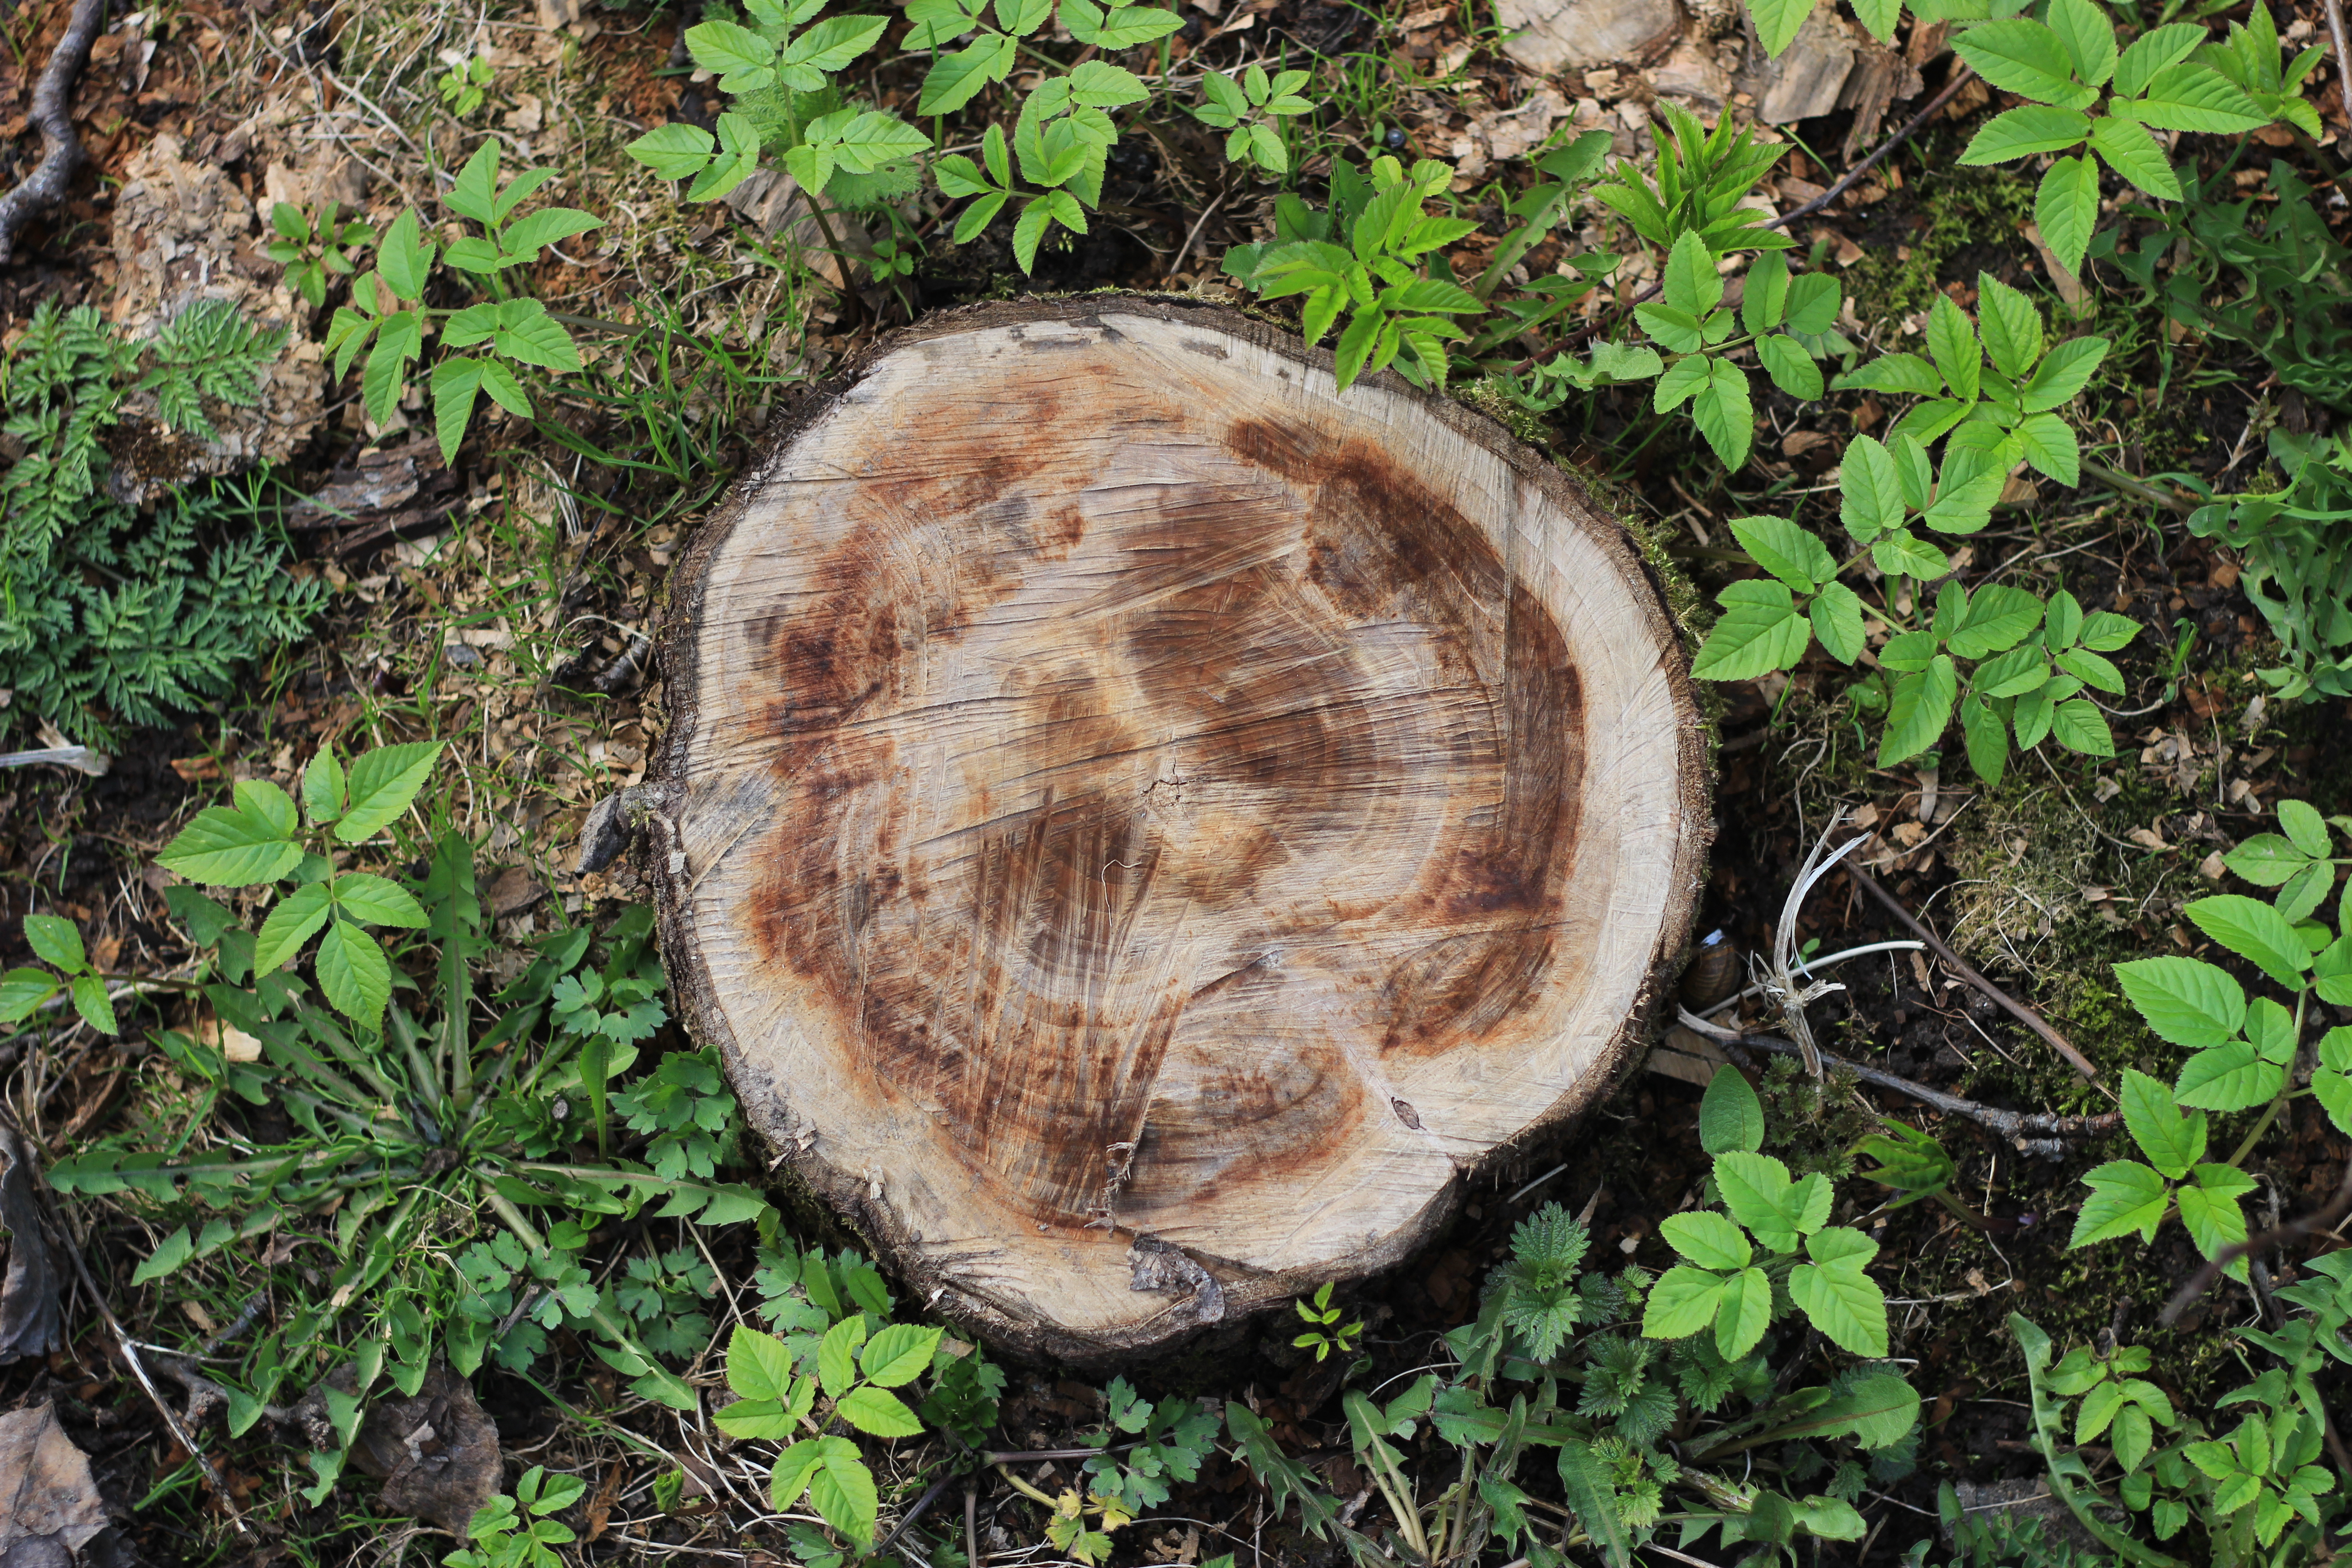
tree, tree house, wood texture, texture, stump, nature, tree trunk, trunk, natural material, wood, natural landscape, plant, groundcover, grass, terrestrial plant, circle, tree stump, landscape, soil, rock